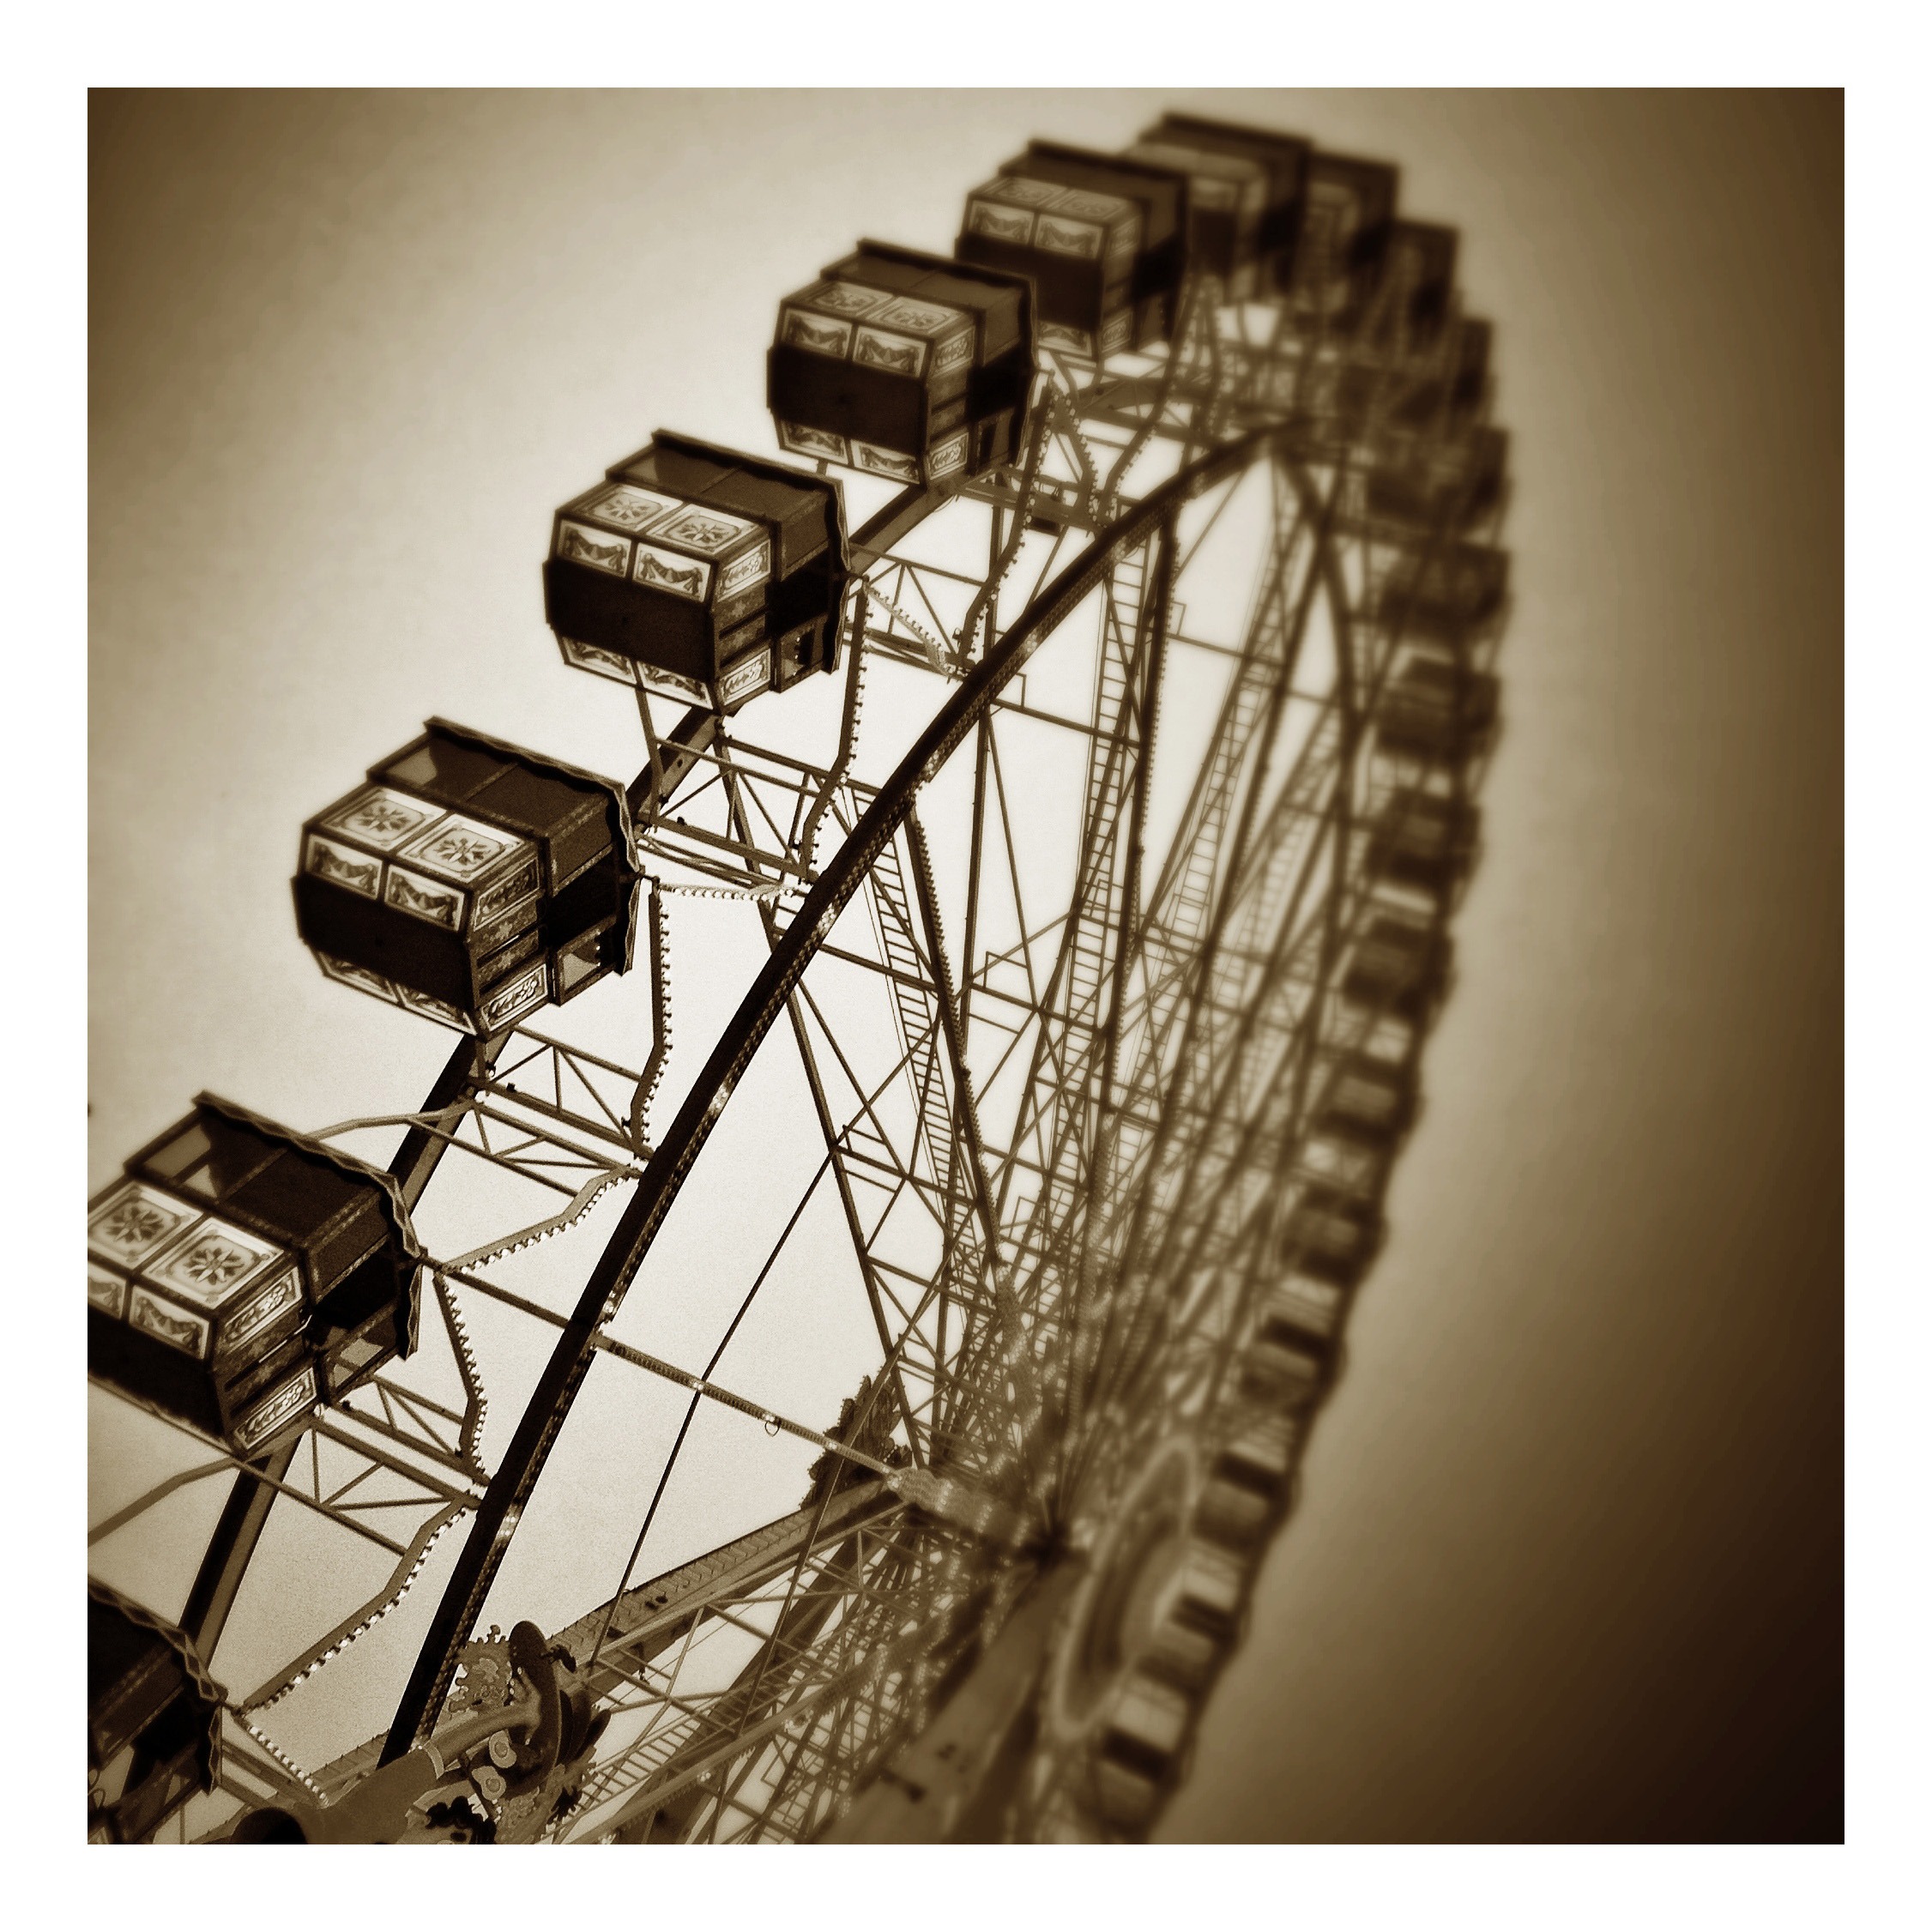
sky, spiral, recreation, ferris wheel, festival, gondola, tourist attraction, rides, dom, hamburg, year market, carnies, festival site, amusement ride